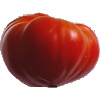
Label: Tomato 3